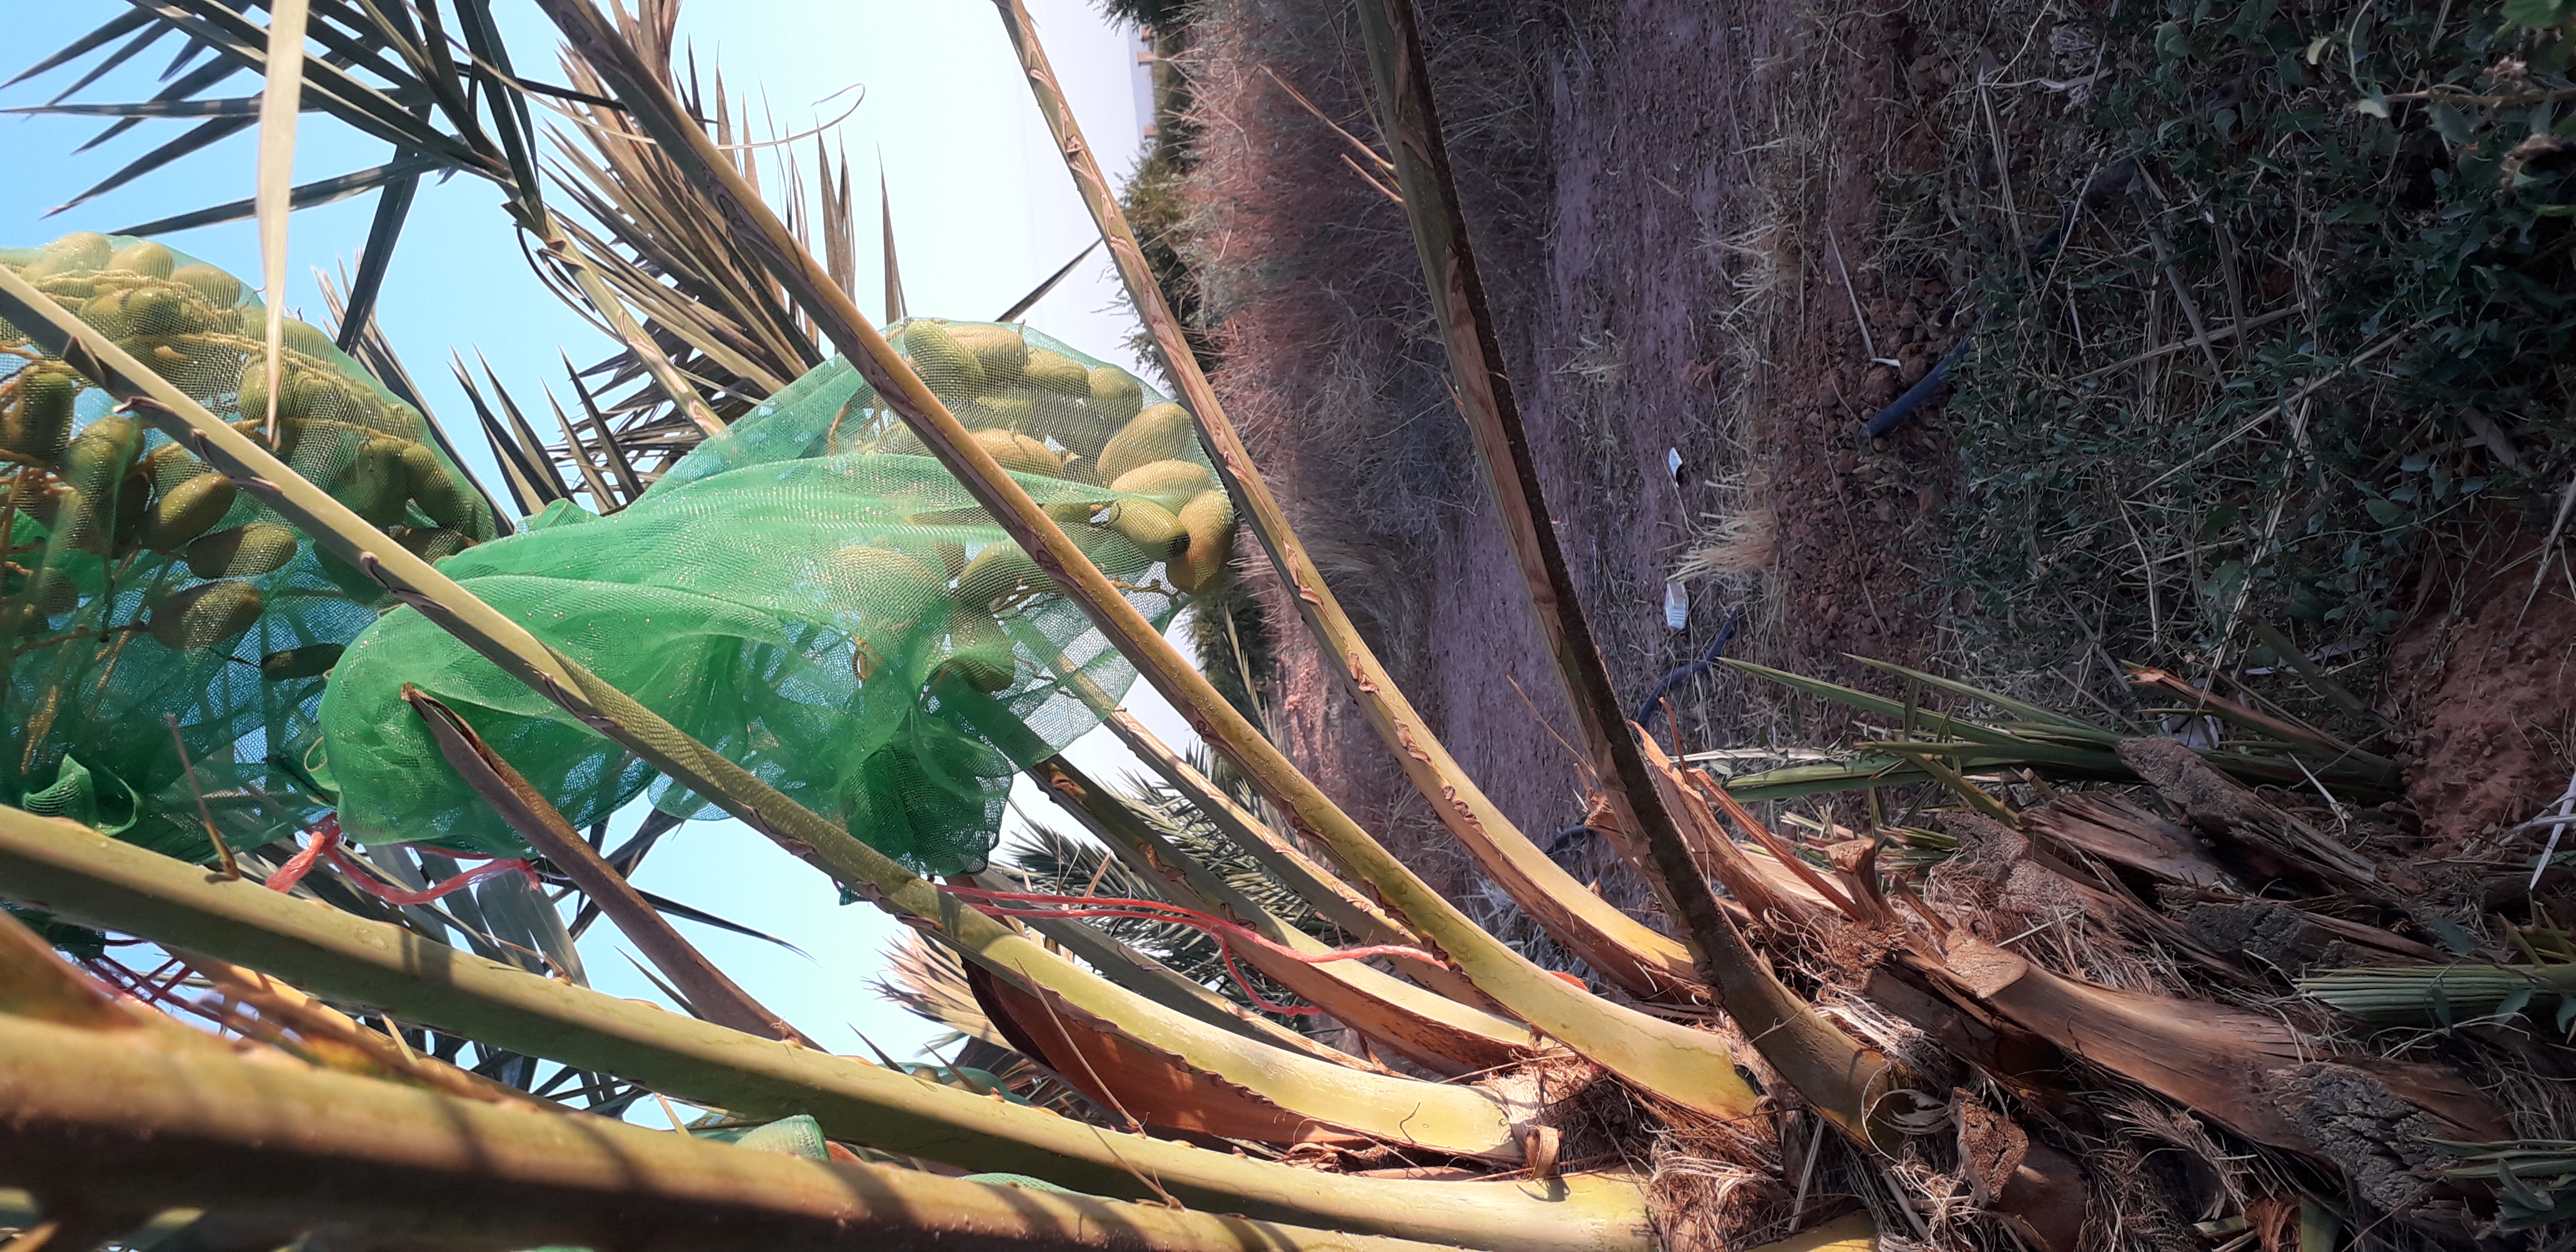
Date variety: Boumajhoul